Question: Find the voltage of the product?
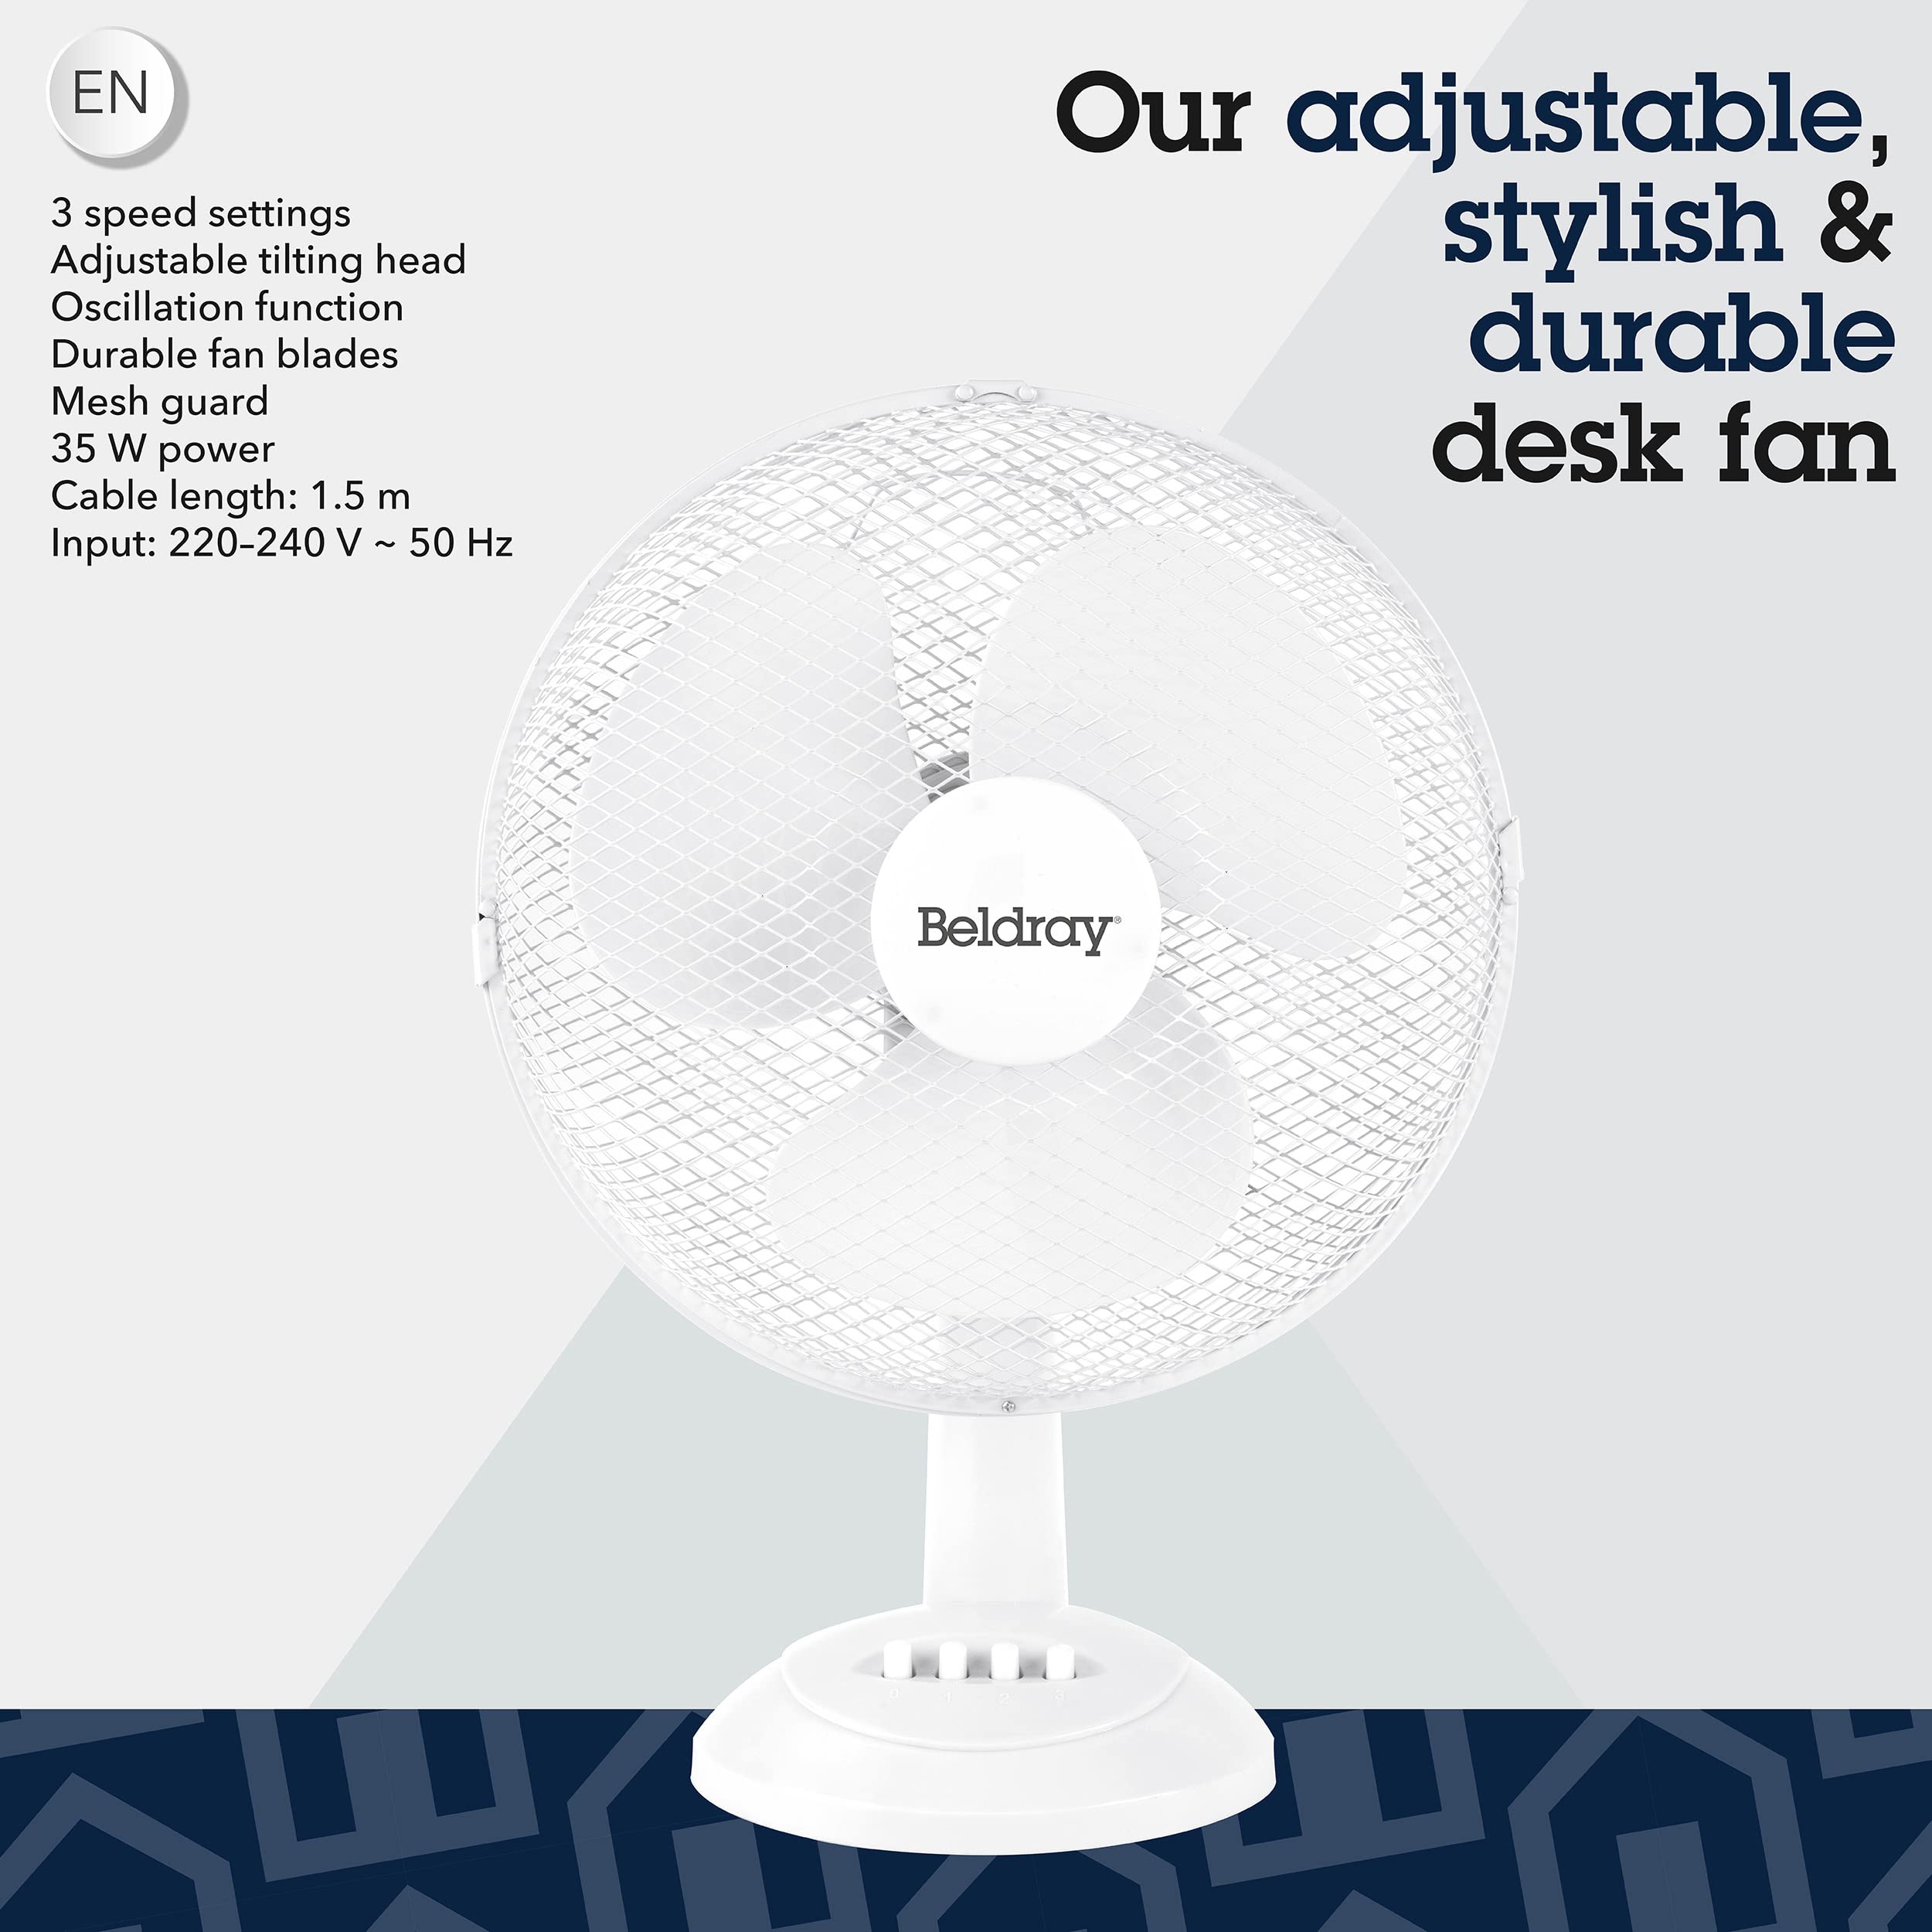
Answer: [220.0, 240.0] volt